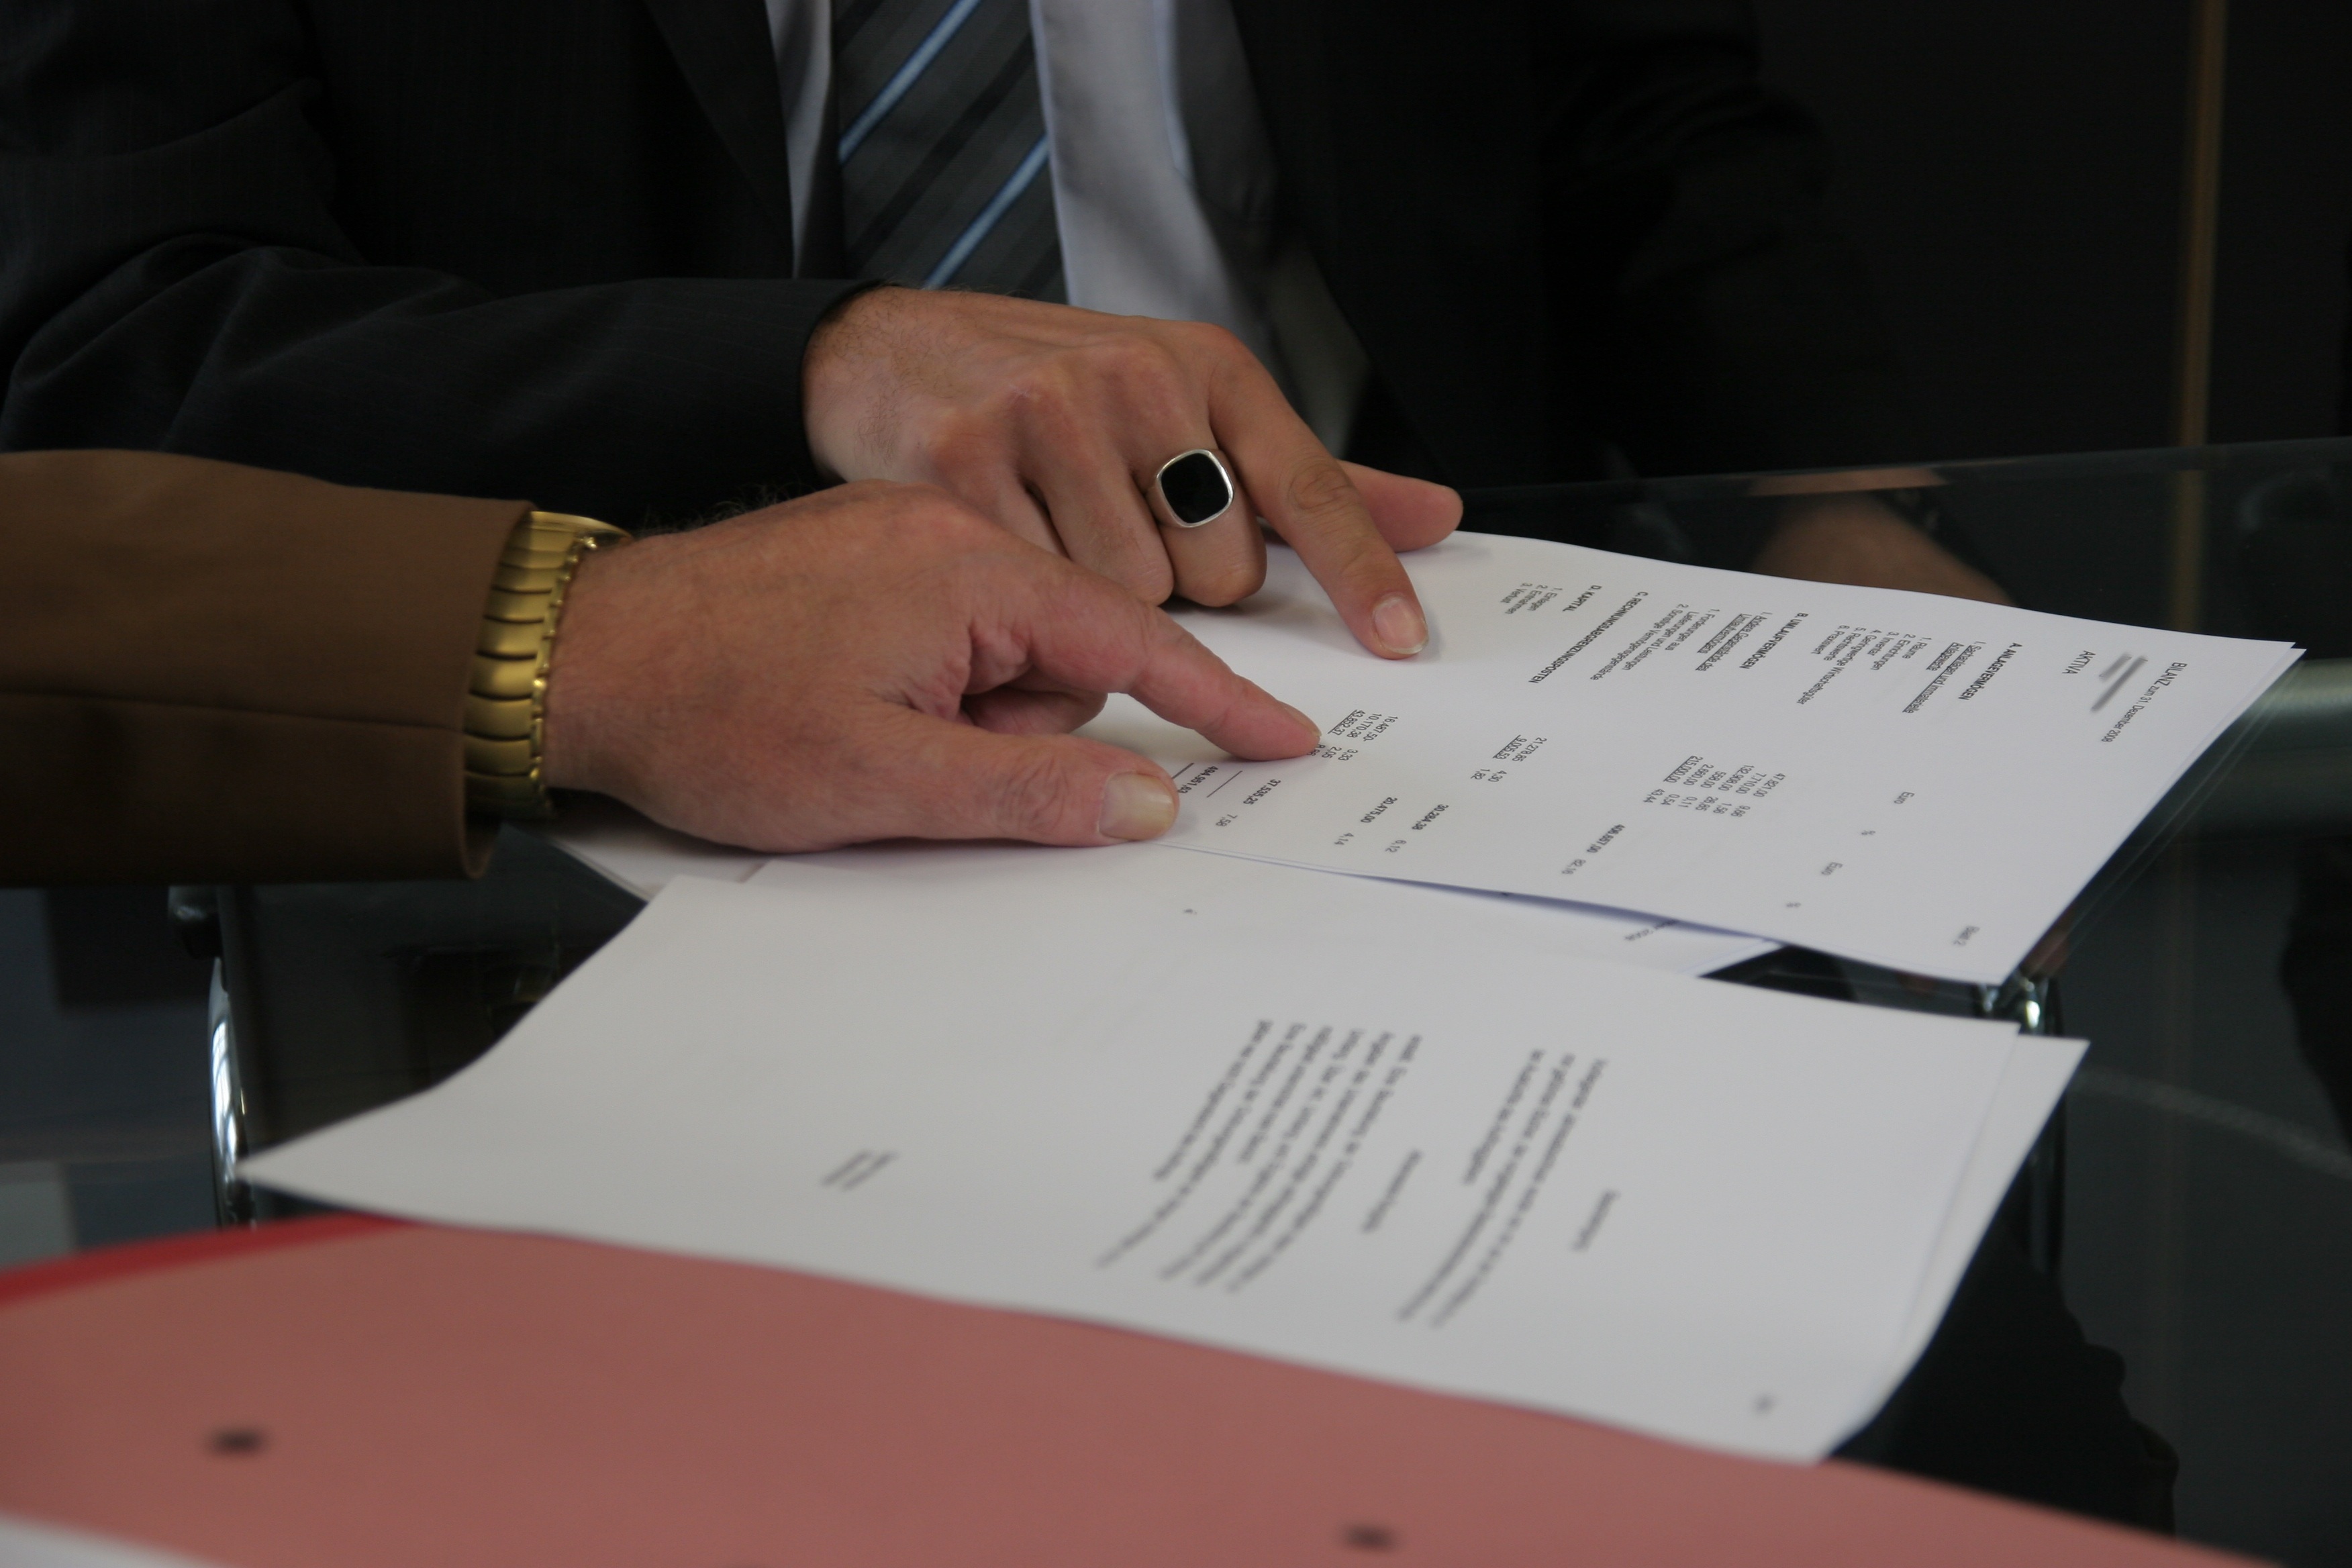
desk, writing, hand, meeting, sign, office, chef, arrangement, brand, decision, contract, design, calligraphy, document, convention, secretary, signing, agreement, understanding, conclusion, lease, consultation